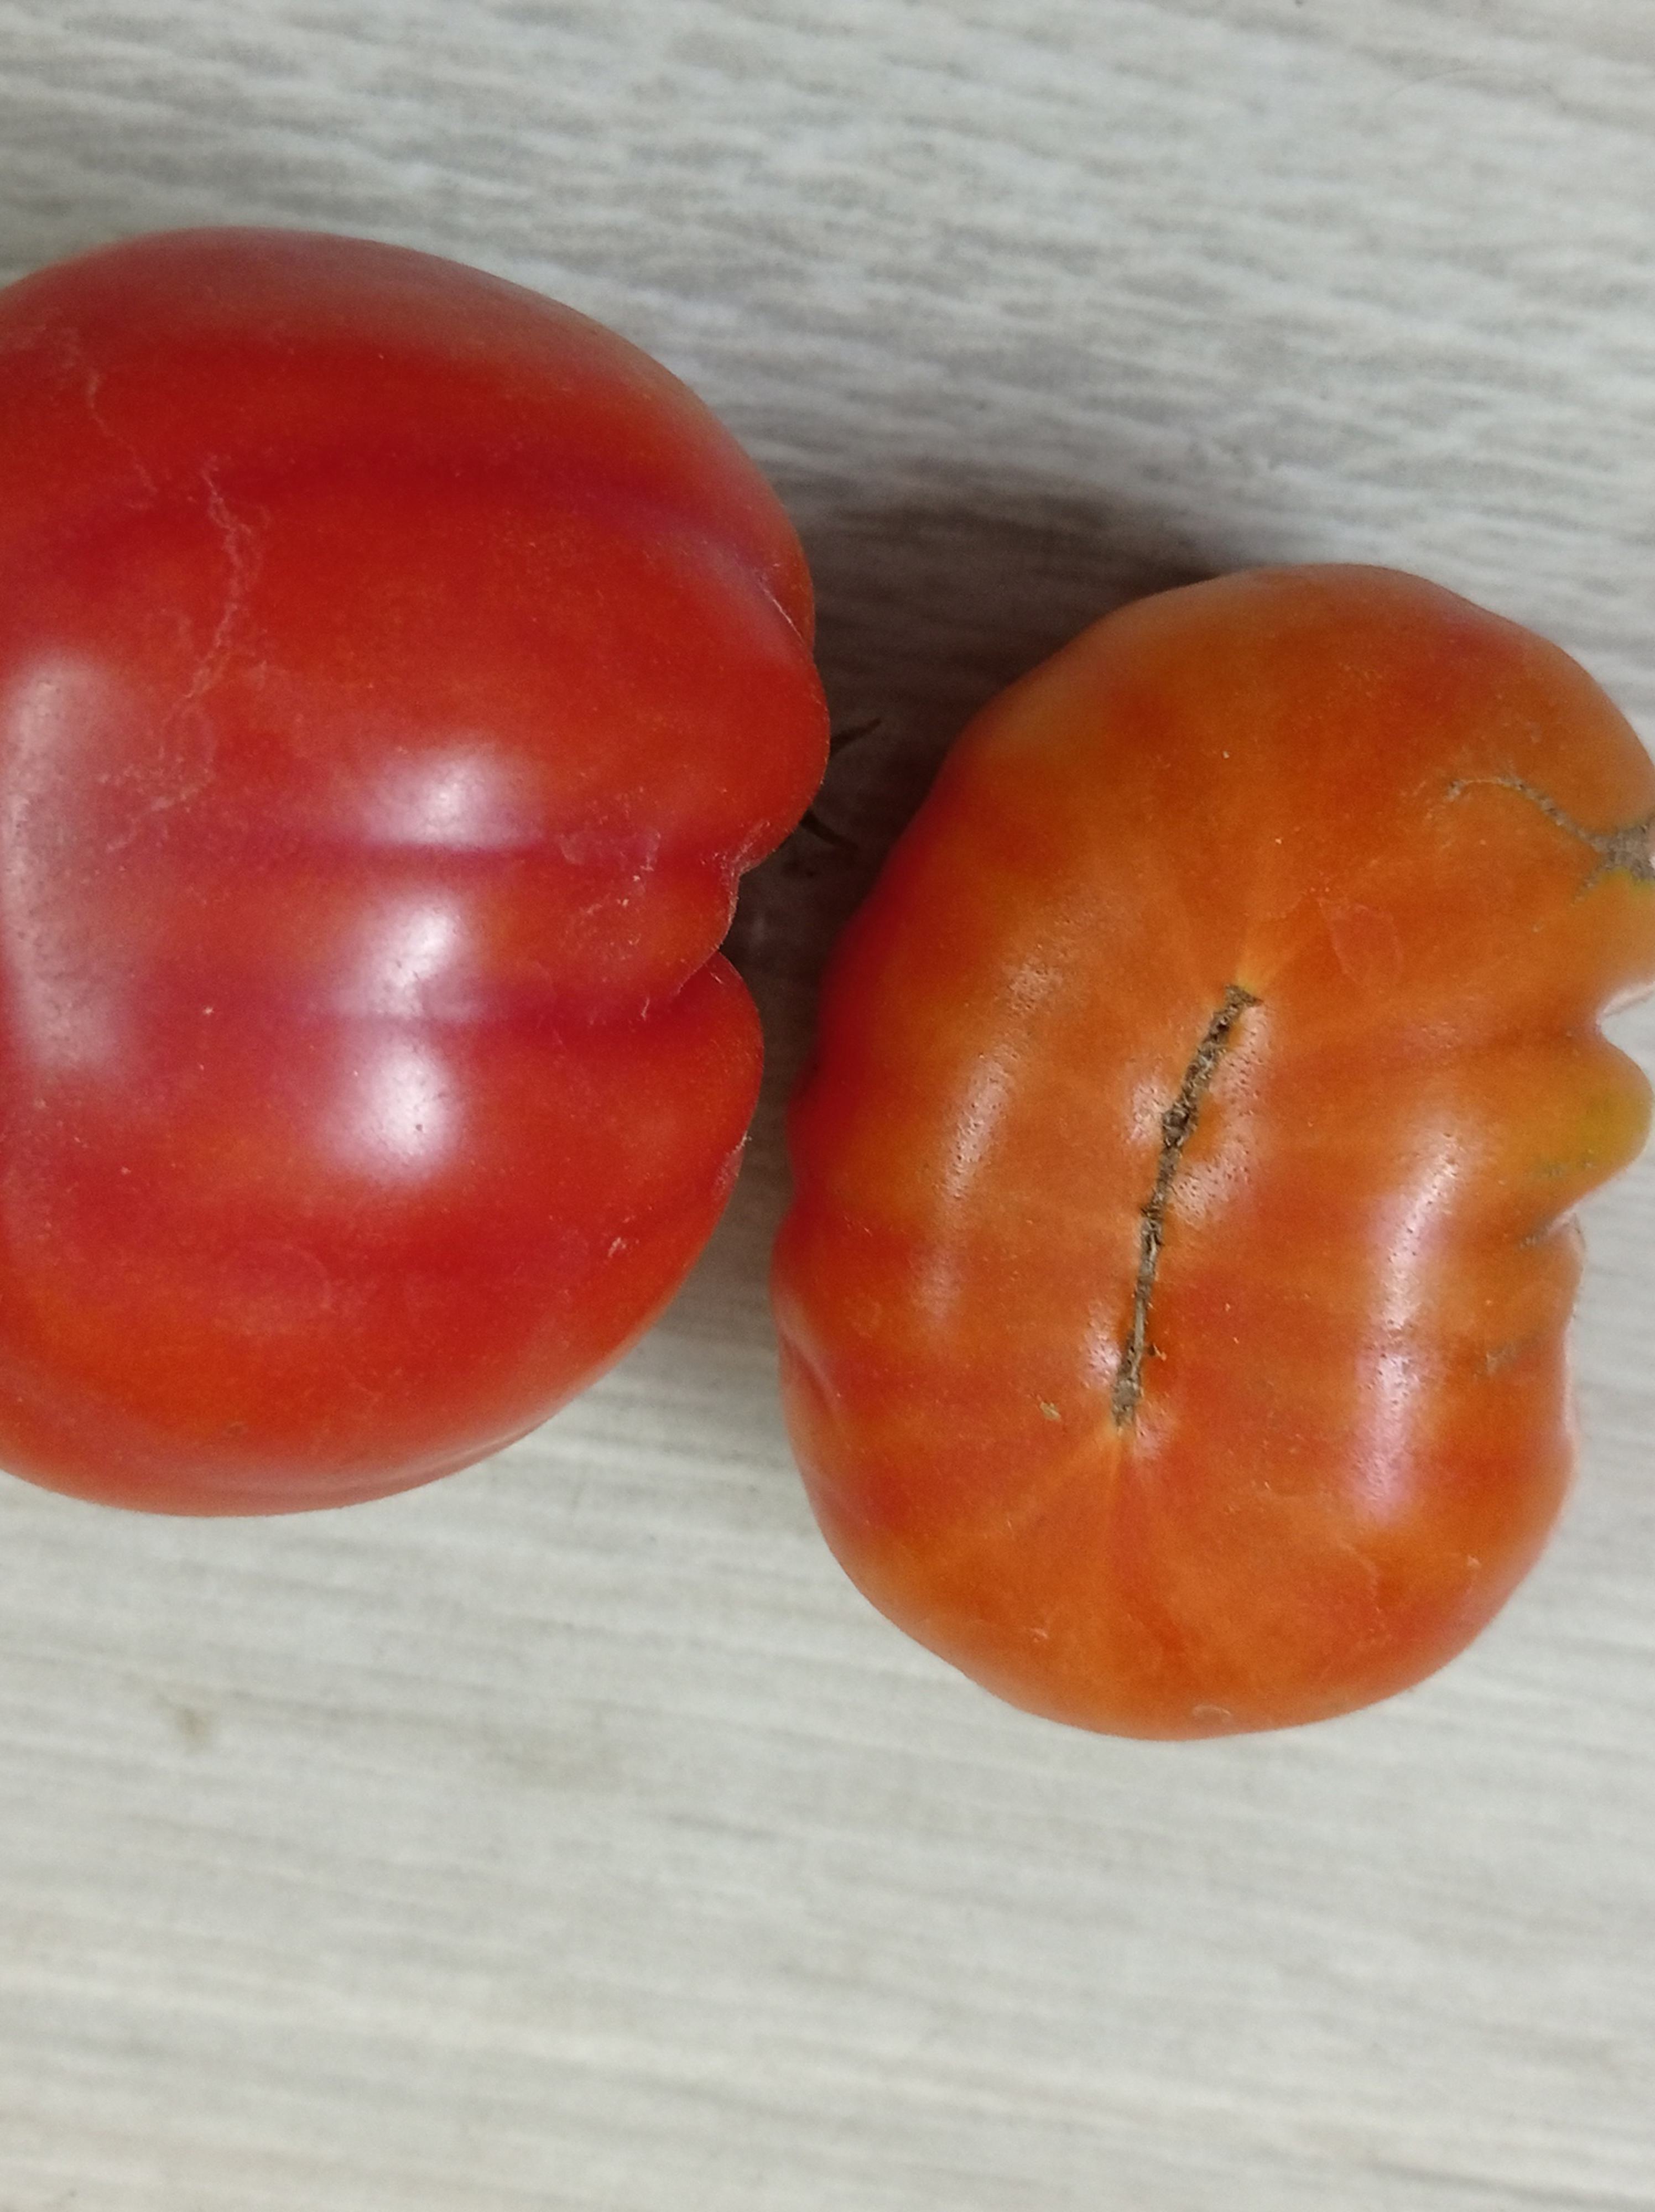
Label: Fresh